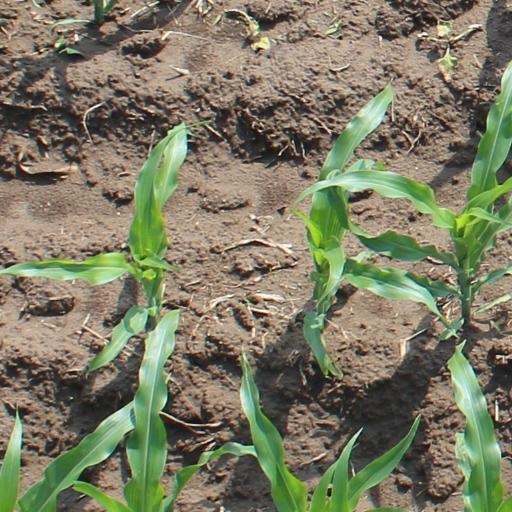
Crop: maize; corn